Question: Please indicate a possible affordance area of the frisbee that can be used for catching
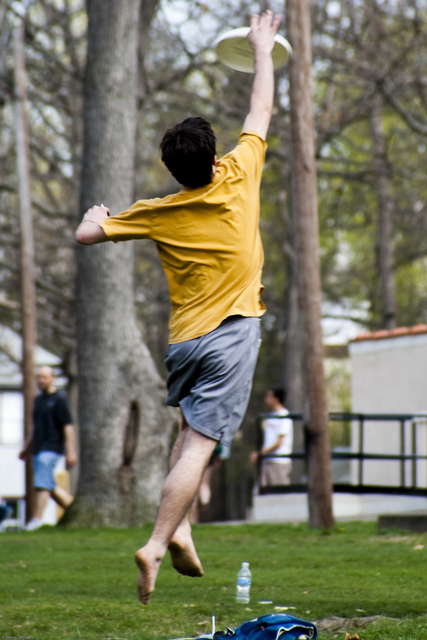
Answer: [212.898, 20.451, 299.515, 70.977]